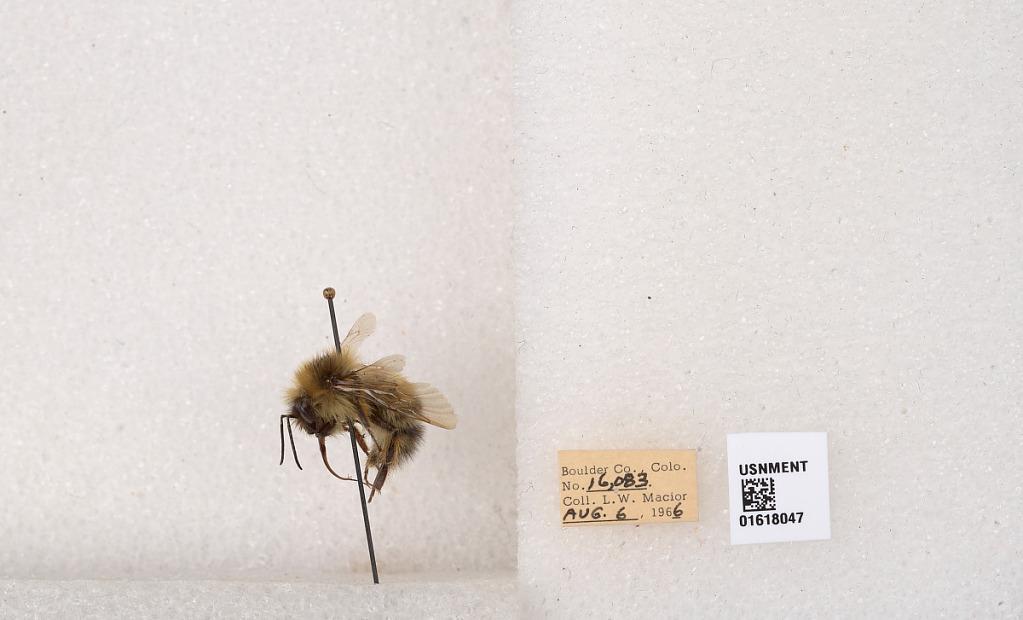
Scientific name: Bombus kirbyellus
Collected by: L. Macior
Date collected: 1966-8-6
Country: United States
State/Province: Colorado
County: Boulder
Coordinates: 40.0925, -105.358